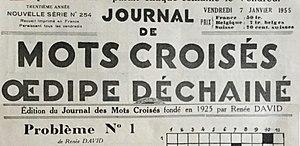
Renée David toujours la première
Renée Louise David est une verbicruciste française, née le 24 juin 1892 à Sèvres et morte à Suresnes le 18 septembre 1938, enterrée au cimetière du Père-Lachaise.